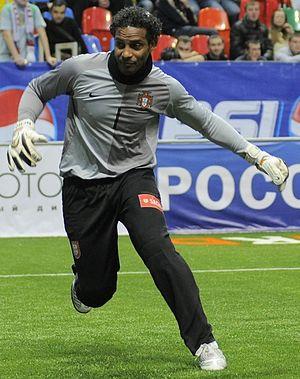
Adelino Augusto da Graça Barbosa Barros, plus connu sous le nom de Neno, est un footballeur portugais né le 27 janvier 1962 à Praia. Il évoluait au poste de gardien de but.